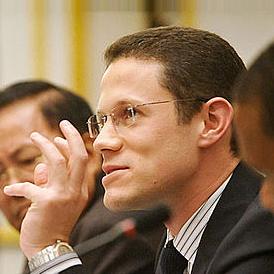
Age: 30